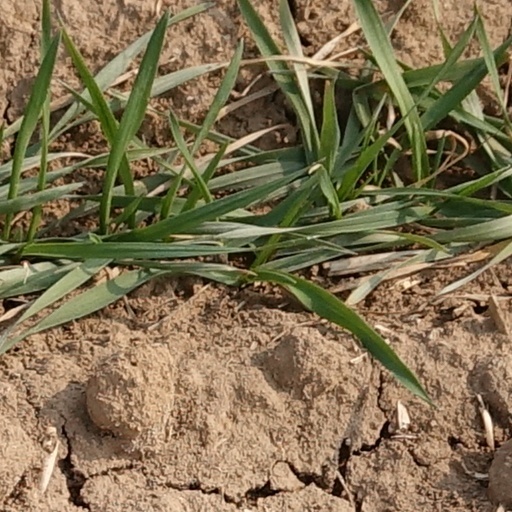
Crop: wheat